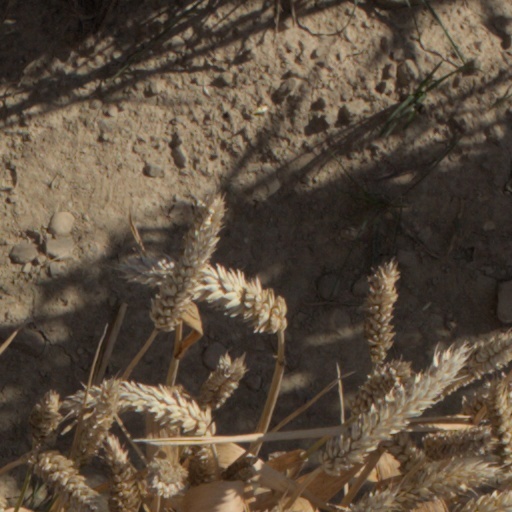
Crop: wheat